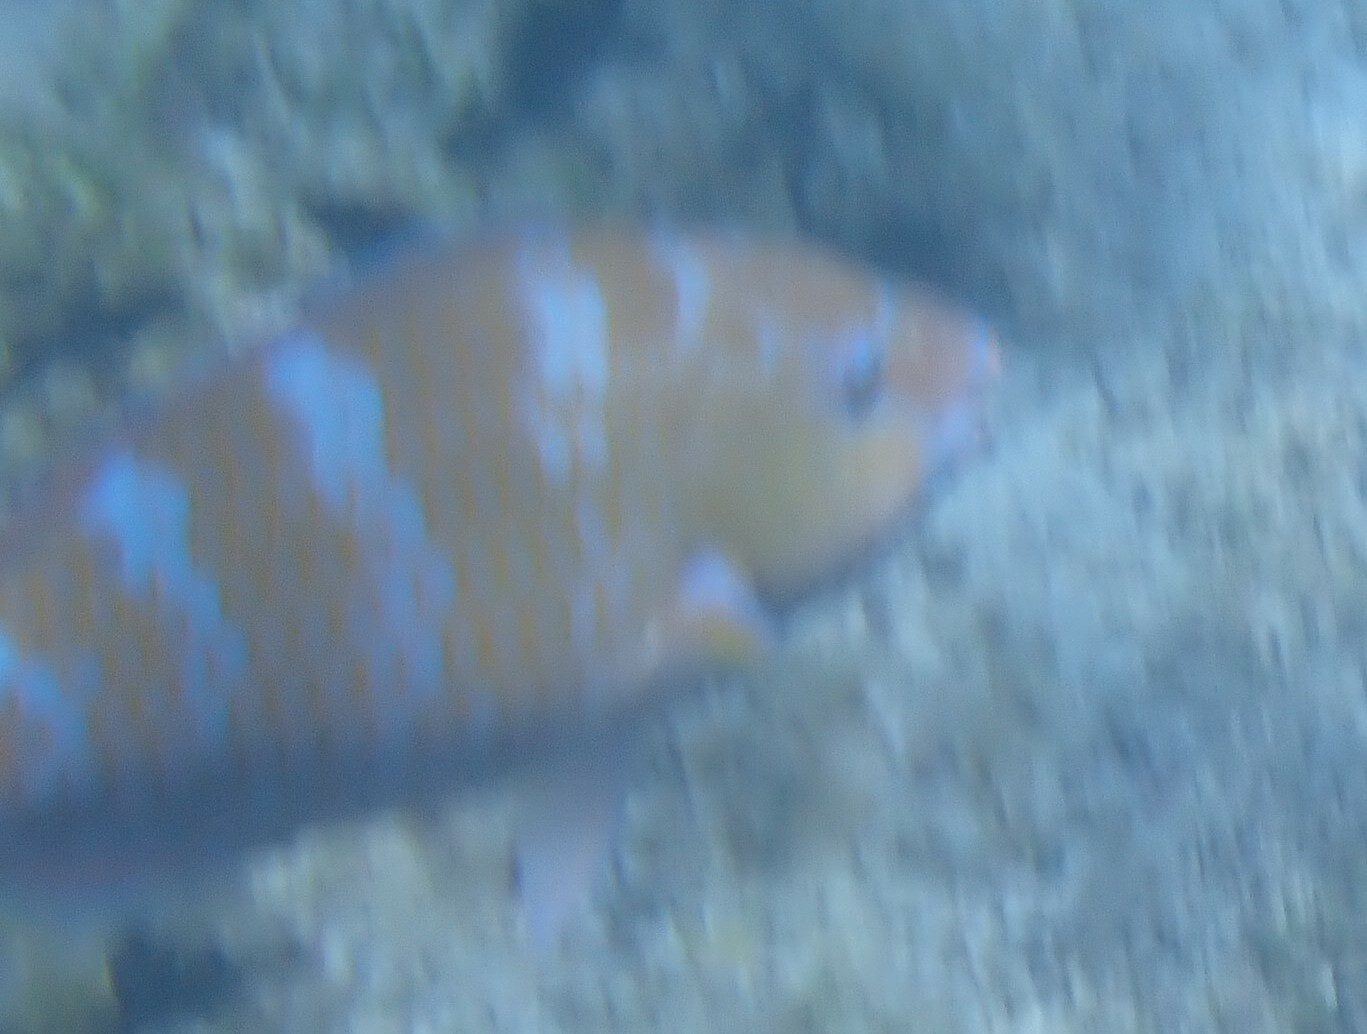
Scarus ghobban (Blue-barred Parrotfish)